California tortoiseshell

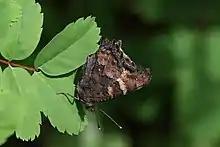
On "Sorbus sitchensis". The underside of the wing resembles a dead leaf.

The wings of the California tortoiseshell have ragged edges. The upper sides of the wings are orange with black spots and a wide black margin. The undersides of the wings are a mottled dark brown. Its wingspan varies from 3.2 to 7 cm (– inches).